GWR 4073 Class 4079 Pendennis Castle

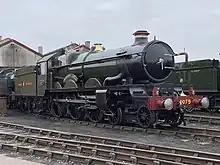
At Didcot in March 2023.

Rio Tinto started to find a secure home for 4079 and in September 1998, contacted "The Railway Magazine" editor Nick Pigott, who had Adrian Knowles prepare a case for the engine to return to Didcot Railway Centre. The pitch was successful, and a £37,500 grant from the Heritage Lottery Fund was quickly received and covered three-quarters of the costs to have it shipped to England. On Easter 2000, 4079 left Fremantle on the container ship "Toba", arriving in Bristol on 8 June 2000 and onward to Didcot. It became only the second locomotive after "Flying Scotsman" to circumnavigate the globe.